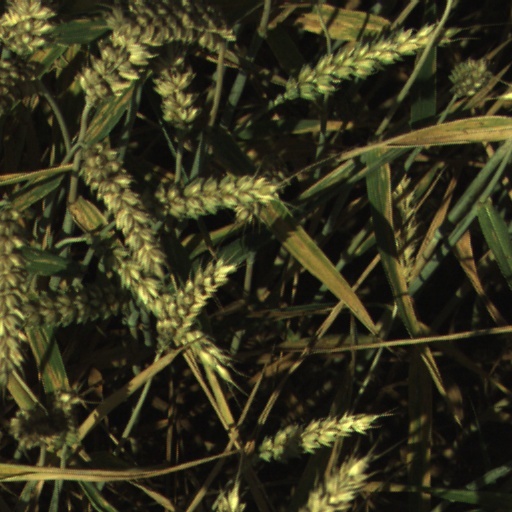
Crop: wheat